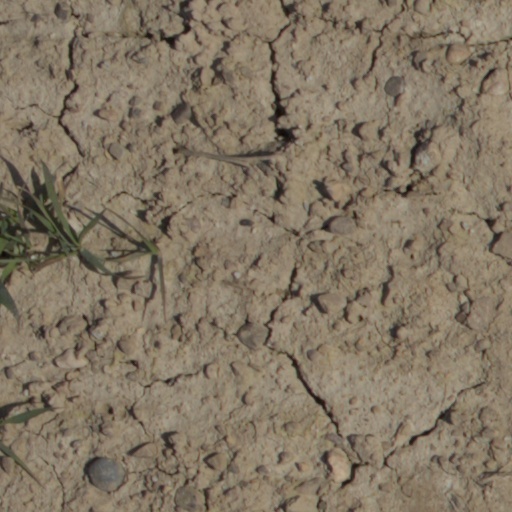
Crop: wheat